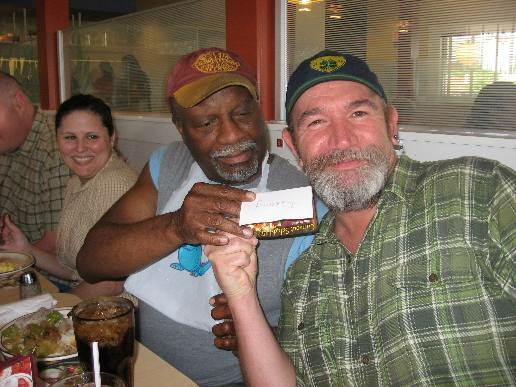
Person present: Yes